Yitzhak Yitzhaky (politician born 1902)

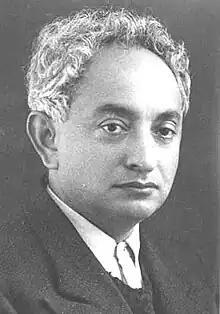
Yitzhaky in 1955

Yitzhak Yitzhaky (11 October 1902 – 21 September 1955) was an Israeli politician who served as a member of the Assembly of Representatives and Knesset.